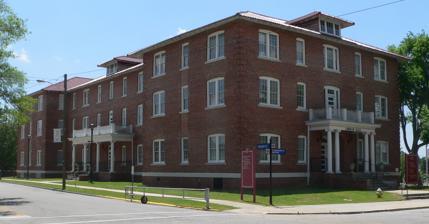
Building: Lowman Hall, South Carolina State College
Country: United States of America
Year built: 1917
United States historic place Lowman Hall, South Carolina State College U.S. National Register of Historic Places U.S. Historic district Contributing property Show map of South Carolina Show map of the United States Location South Carolina State College campus, Orangeburg, South Carolina Coordinates 33°29′43″N 80°51′14″W / 33.495323°N 80.853790°W / 33.495323; -80.853790 Built 1917 ( 1917 ) Architect Miller F. Whittaker MPS Orangeburg MRA NRHP reference No. 85002346 Added to NRHP September 20, 1985 Lowman Hall is a historic academic building located on the campus of South Carolina State University at Orangeburg , Orangeburg County, South Carolina . It was built in 1917, and is a three-story, hip roofed, brick building, with projecting end pavilions. The front façade features a one-story, tetrastyle Ionic order portico .  It was originally used as a men's dormitory . It was added to the National Register of Historic Places in 1985. It is part of the South Carolina State College Historic District . References